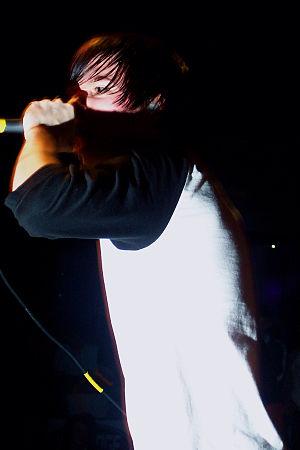
Funeral for a Friend, abrégé FFAF, est un groupe de post-hardcore britannique, originaire de Bridgend, Pays de Galles. Formé en 2001, il se compose du chanteur Matthew Davies-Kreye, du guitariste Kris Coombs-Roberts, du guitariste Gavin Burrough, du bassiste Richard Boucher et du batteur Pat Lundy.